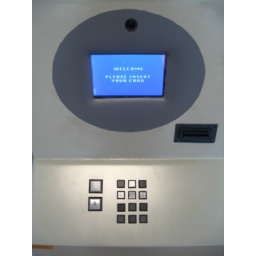
Bucky's Animal Spirit - Installed in a downtown office building